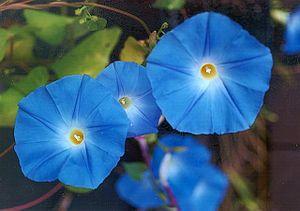
La péonidine est un composé organique de la famille des anthocyanidols O-méthylés, un sous-groupe de flavonoïdes. C'est un pigment végétal important qui, associé aux flavones et flavonols, donne par exemple la couleur rose à certains cultivars de pivoine de Chine dont elle tient son nom. Elle est aussi présente dans certaines fleurs bleues, comme certaines Ipomoea.